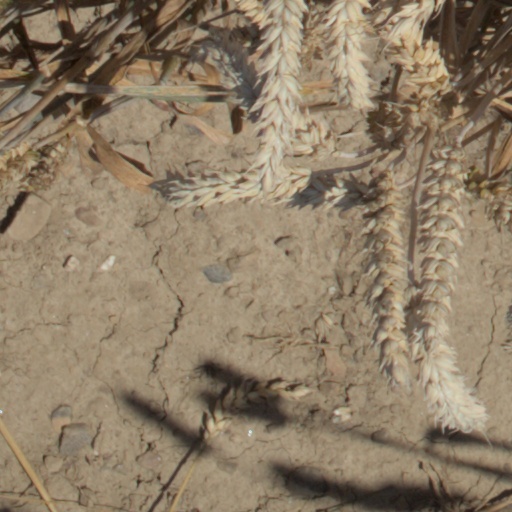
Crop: wheat